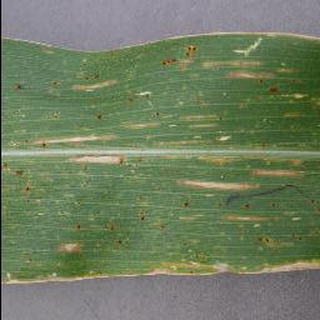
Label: corn_cercospora_leaf_spot